Second War of Scottish Independence

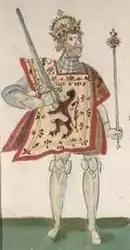

The First War of Scottish Independence between England and Scotland began in March 1296, when Edward I of England stormed and sacked the Scottish border town of Berwick as a prelude to his invasion of Scotland. The Scottish king, John I, was captured by the English and forced to abdicate. Subsequent events went less well for the English and by 1323 Robert Bruce was securely on the Scottish throne and had carried out several major raids deep into England, leading to the signing in May of a 13-year truce. Despite this, Scottish raids continued, as did English piracy against Scottish shipping. After the newly crowned 14-year-old King Edward III was nearly captured by the Scots in the English disaster at Stanhope Park in 1327, his regents, his mother Isabella of France and her lover Roger Mortimer, were forced to the negotiating table. They agreed to the Treaty of Northampton with Bruce in 1328, recognising him as king of an independent Scotland and ending the war after 32 years. To further seal the peace, Robert's very young son and heir David married Joan, the likewise youthful sister of Edward.